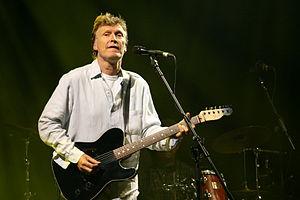
Le Crossroads Guitar Festival est un festival de musique créé en 1999 par Eric Clapton, à forte influence rock. Ce dernier choisit les musiciens qui se produisent sur scène ; Clapton déclare qu'ils font partie des meilleurs et qu'ils ont gagné son respect.